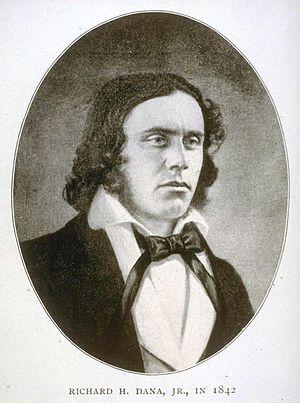
Richard Henry Dana, Jr. est un avocat, homme politique et auteur américain.
Simon Leys, nom de plume de Pierre Ryckmans, est un écrivain, essayiste, critique littéraire, traducteur, historien de l'art, sinologue et professeur d'université de double nationalité belge et australienne, de langue française et anglaise et de confession catholique.